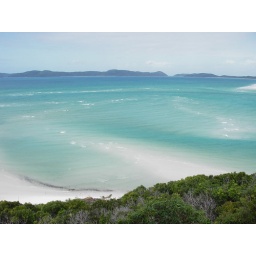
View from a lookout point down to the white sand and clear water near Whitehaven beach